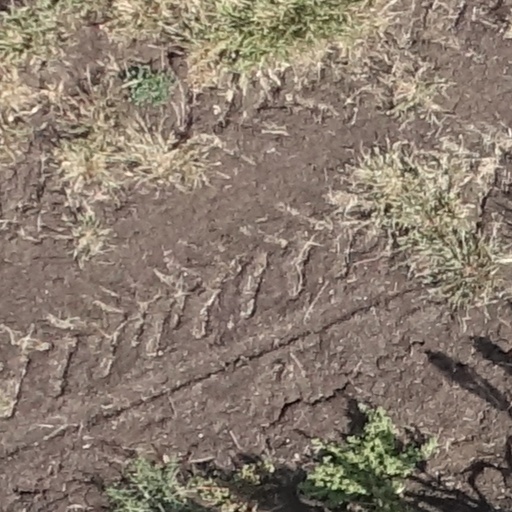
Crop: sorghum